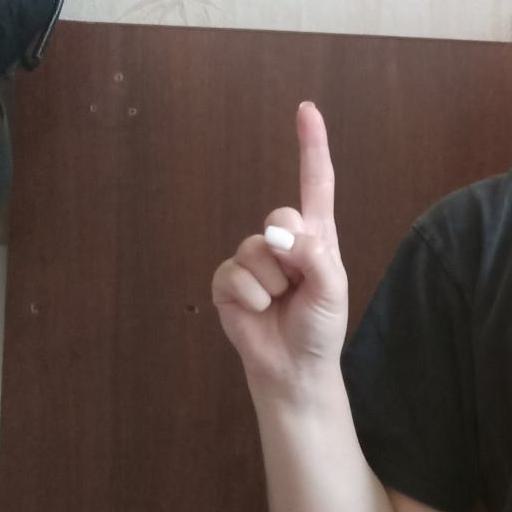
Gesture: one